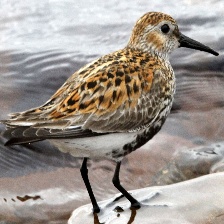
Species: DUNLIN
Scientific name: CALIDRIS ALPINA
ImageNet parent category: red-backed_sandpiper